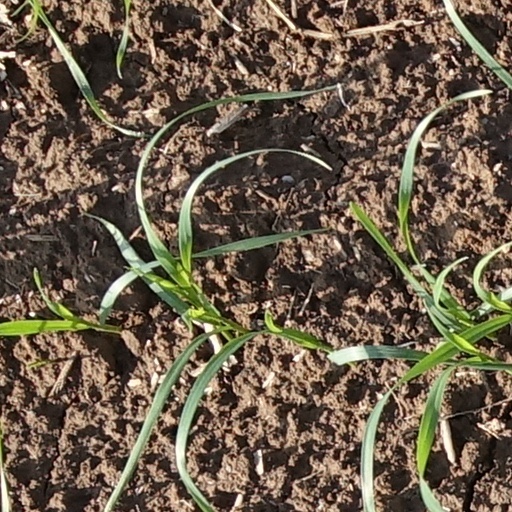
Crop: wheat